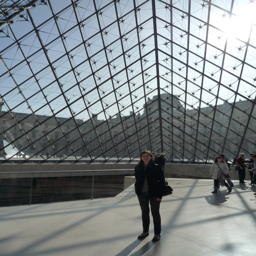
modern glass pyramid in the building